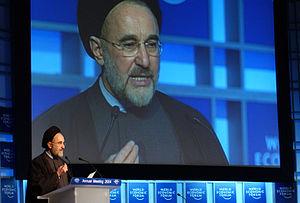
Seyyed Mohammad Khatami, né le 29 septembre 1943 à Ardakan, dans la province de Yazd, est un homme d'État iranien.